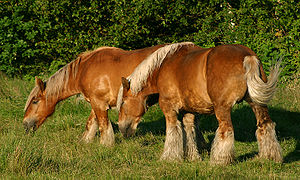
Koldblod
To jyske heste (koldblod)
Jydske heste indgår i naturgenopretningen af Vorup Enge ved Randers.
Koldblod er en stor, kraftig arbejdshest. Koldblodsheste er typisk rolige heste.